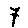
Label: 7